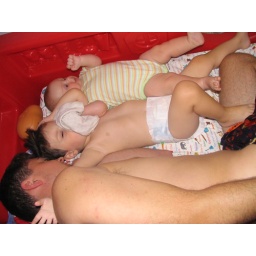
All 3 boys in the &amp;quot;fire bed truck&amp;quot;